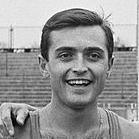
Age: 27